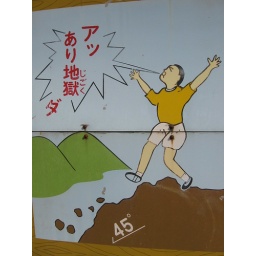
Another terrifying sign near my house